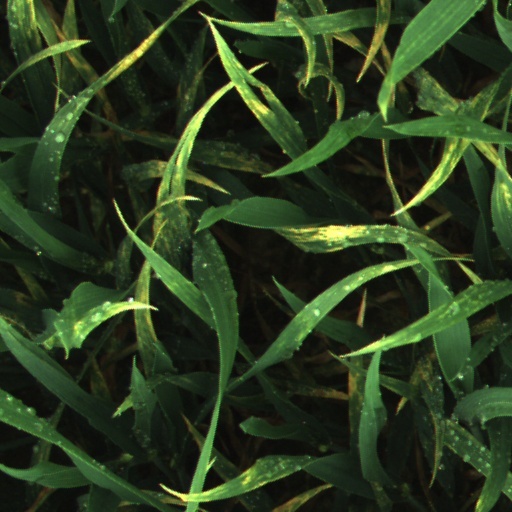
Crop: wheat